The Rockingham Mausoleum

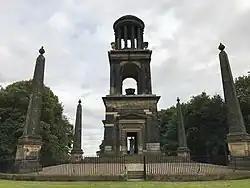
"an outstandingly fine and noble structure"

The Rockingham Mausoleum, Wentworth, near Rotherham, South Yorkshire, England is a cenotaph commemorating Charles Watson-Wentworth, 2nd Marquess of Rockingham, who was Prime Minister at the time of his death in 1782. The name by which the memorial is now known is in fact a misnomer, since Charles Watson-Wentworth is buried in York Minster. Eighteenth and nineteenth century sources refer to the edifice simply as "the Monument".